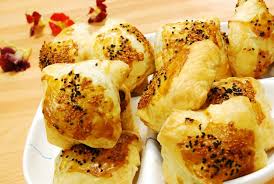
Yemek: borek